Great Omari Mosque of Lod

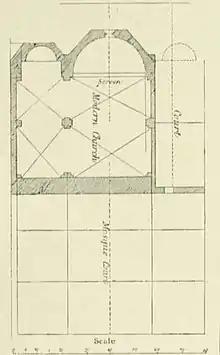
Original Crusader Church

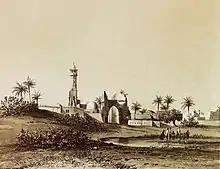
Drawing of the site prior to rebuilding by Charles William Meredith van de Velde

The medieval church of Saint George was established in Lod by the Christian Byzantines, and was used for worship from the 5th-7th centuries. It was probably shaped as a basilica whose three aisles terminated at the east end in semi-circular apses. Beside the main basilica, the complex also contained a second, smaller church just southwest of it. The Byzantine site was destroyed in 614 CE by the Sasanids during the war which led to them conquering Jerusalem.